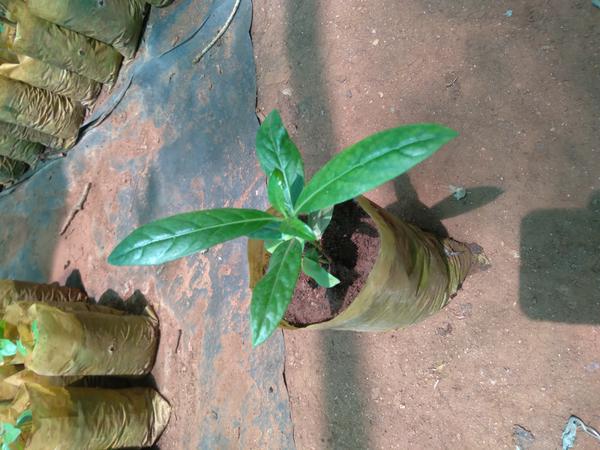
Plant: Nooni